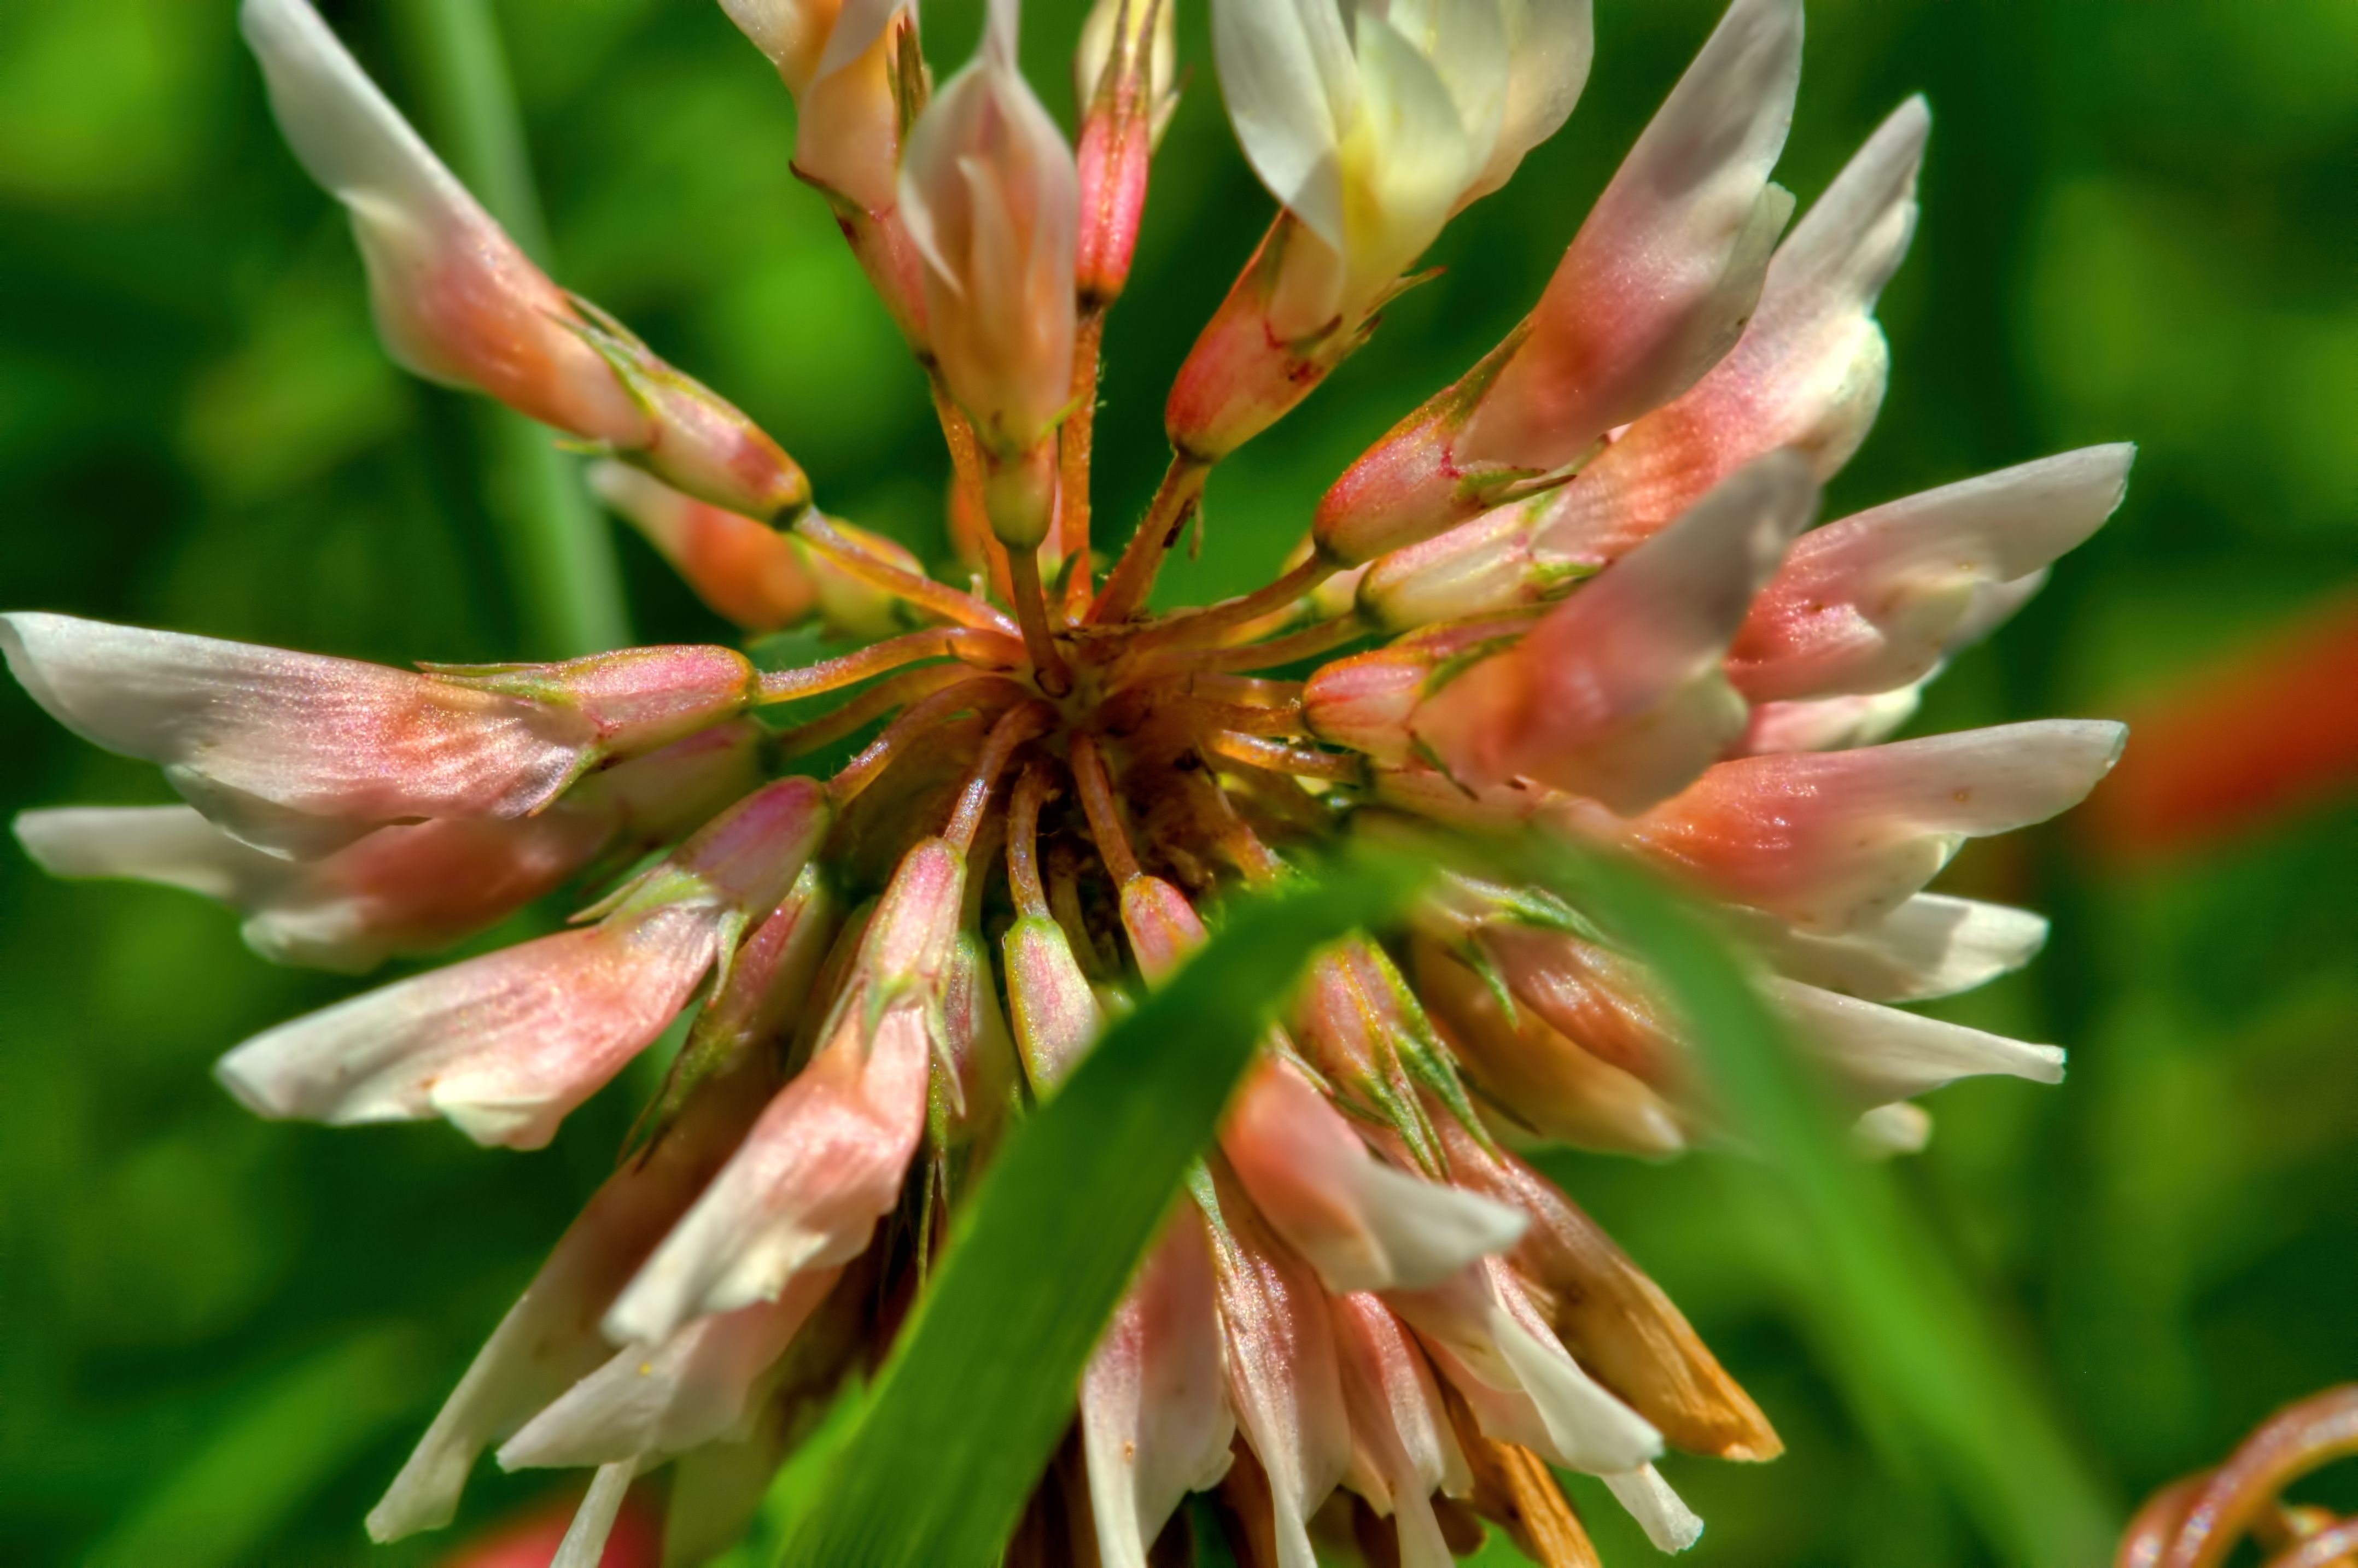
plant, flower, herb, macro, botany, flora, wildflower, close up, shrub, macro photography, flowering plant, land plant, castilleja, branched asphodel